Banqiao station (Guangzhou Metro)

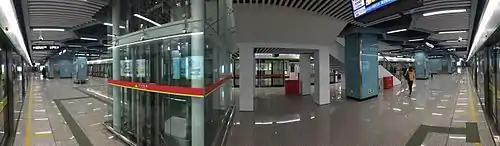

On June 18, 2013, the station began its construction. In July 2014, this station was formally renamed as Banqiao Station. The main structure of the station was completed on January 18, 2015, and it began operations on 28 December 2016.